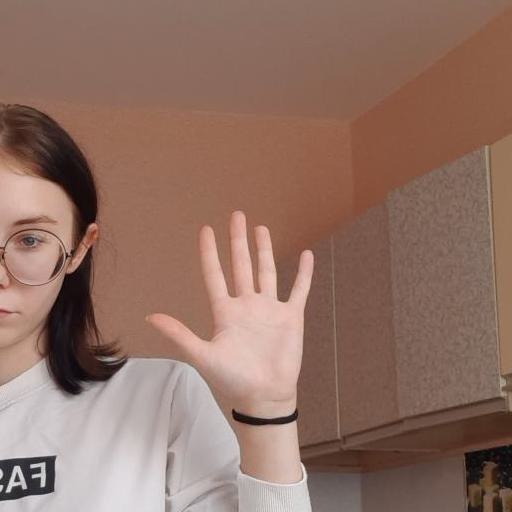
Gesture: palm